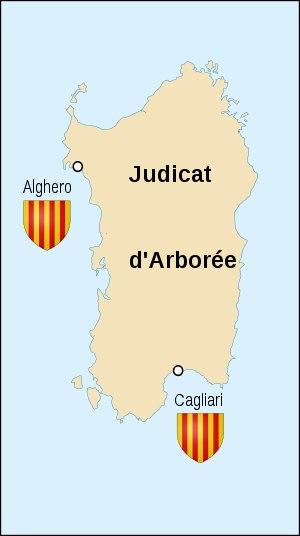
L’histoire de la Sardaigne est ancienne et particulièrement riche. Le peuplement stable de la Sardaigne résulte de mouvements de population de la culture de la céramique cardiale qui se sont produits vers 6000 av. J.-C. en provenance de la péninsule italienne. Mais il s'est poursuivi, au fil des invasions, pour donner le peuple sarde. Christophe de Chenay fait remarquer que :
Le Royaume de Sardaigne, créé par le pape Boniface VIII en 1297, est un État d'abord indépendant, puis, de 1324 à 1713, dépendant de la couronne d'Aragon puis de la couronne d'Espagne.